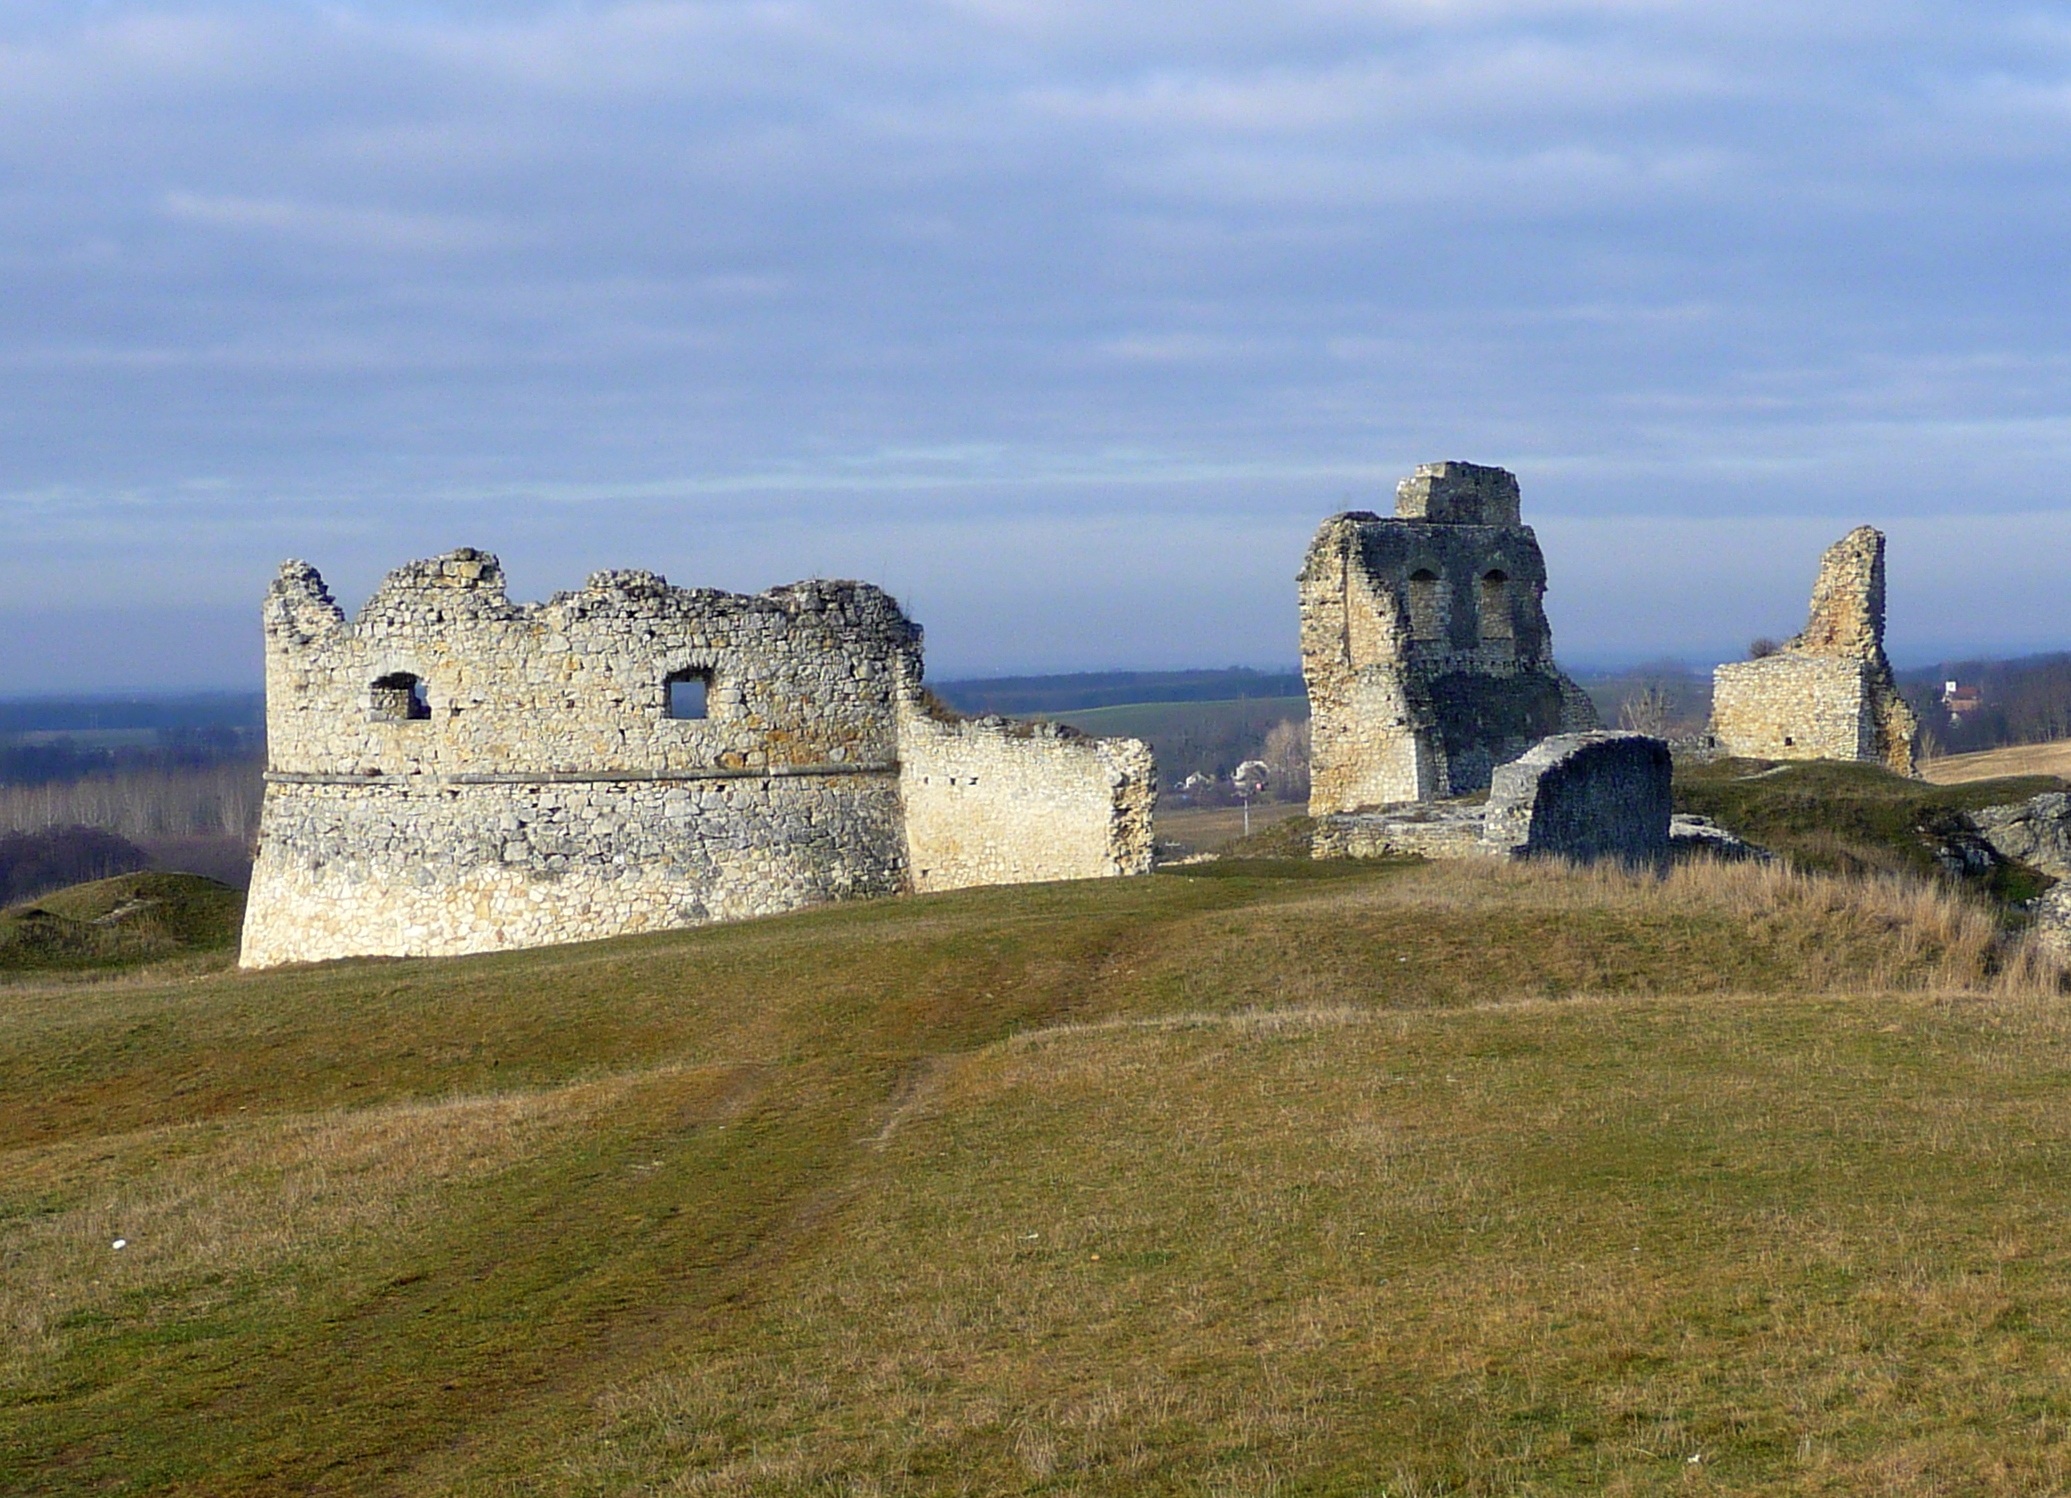
coast, building, chateau, monument, castle, fortification, fortress, ruins, monastery, history, vista, abbey, middle ages, archaeological site, historic site, castle ruins, ancient history, age of, himfy castle